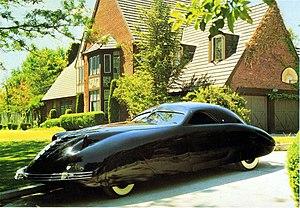
La Phantom Corsair ou The Flying Wombat est un prototype concept-car futuriste du designer Rust Heinz et du carrossier américain Bohman & Schwartz. Surnommée « Car of Tomorrow », elle est présentée à la Foire internationale de New York 1939-1940.